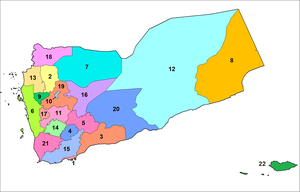
Le Yémen est divisé en 22 subdivisions administratives appelées gouvernorats, plus une ville, qui est la capitale :
Le Yémen, en forme longue la république du Yémen, est un pays arabe situé à la pointe sud-ouest de la péninsule d'Arabie. Il possède une frontière terrestre avec l’Arabie saoudite au nord et avec Oman au nord-est, et une frontière maritime avec Djibouti et l'Érythrée à l'Ouest et la Somalie au Sud. Il présente une importante façade maritime sur le golfe d'Aden, une moindre sur la mer Rouge, et contrôle avec Djibouti le détroit de Bab-el-Mandeb qui mène vers le canal de Suez. Sa capitale, Sanaa, se situe dans l'ouest du pays, et son principal port est Aden.